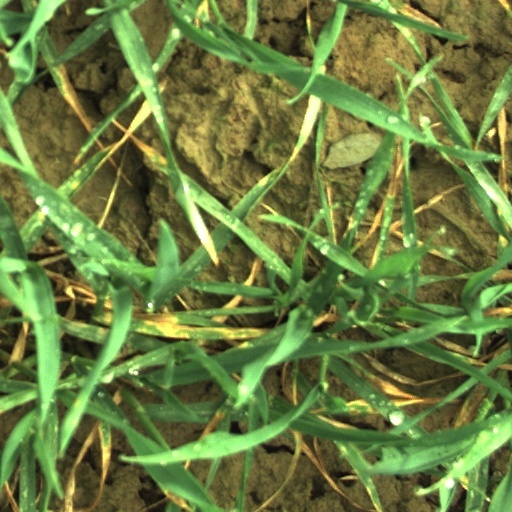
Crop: wheat